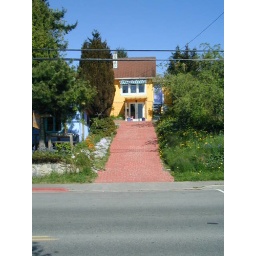
Yellow house and red entrance sidewalk near ferry terminal in Powell River, British Columbia. May 2002.